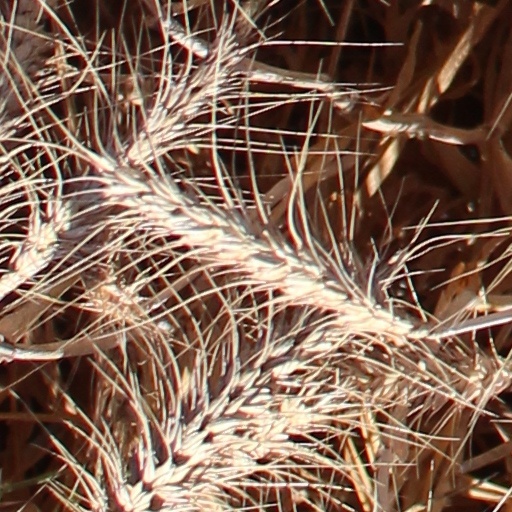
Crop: wheat